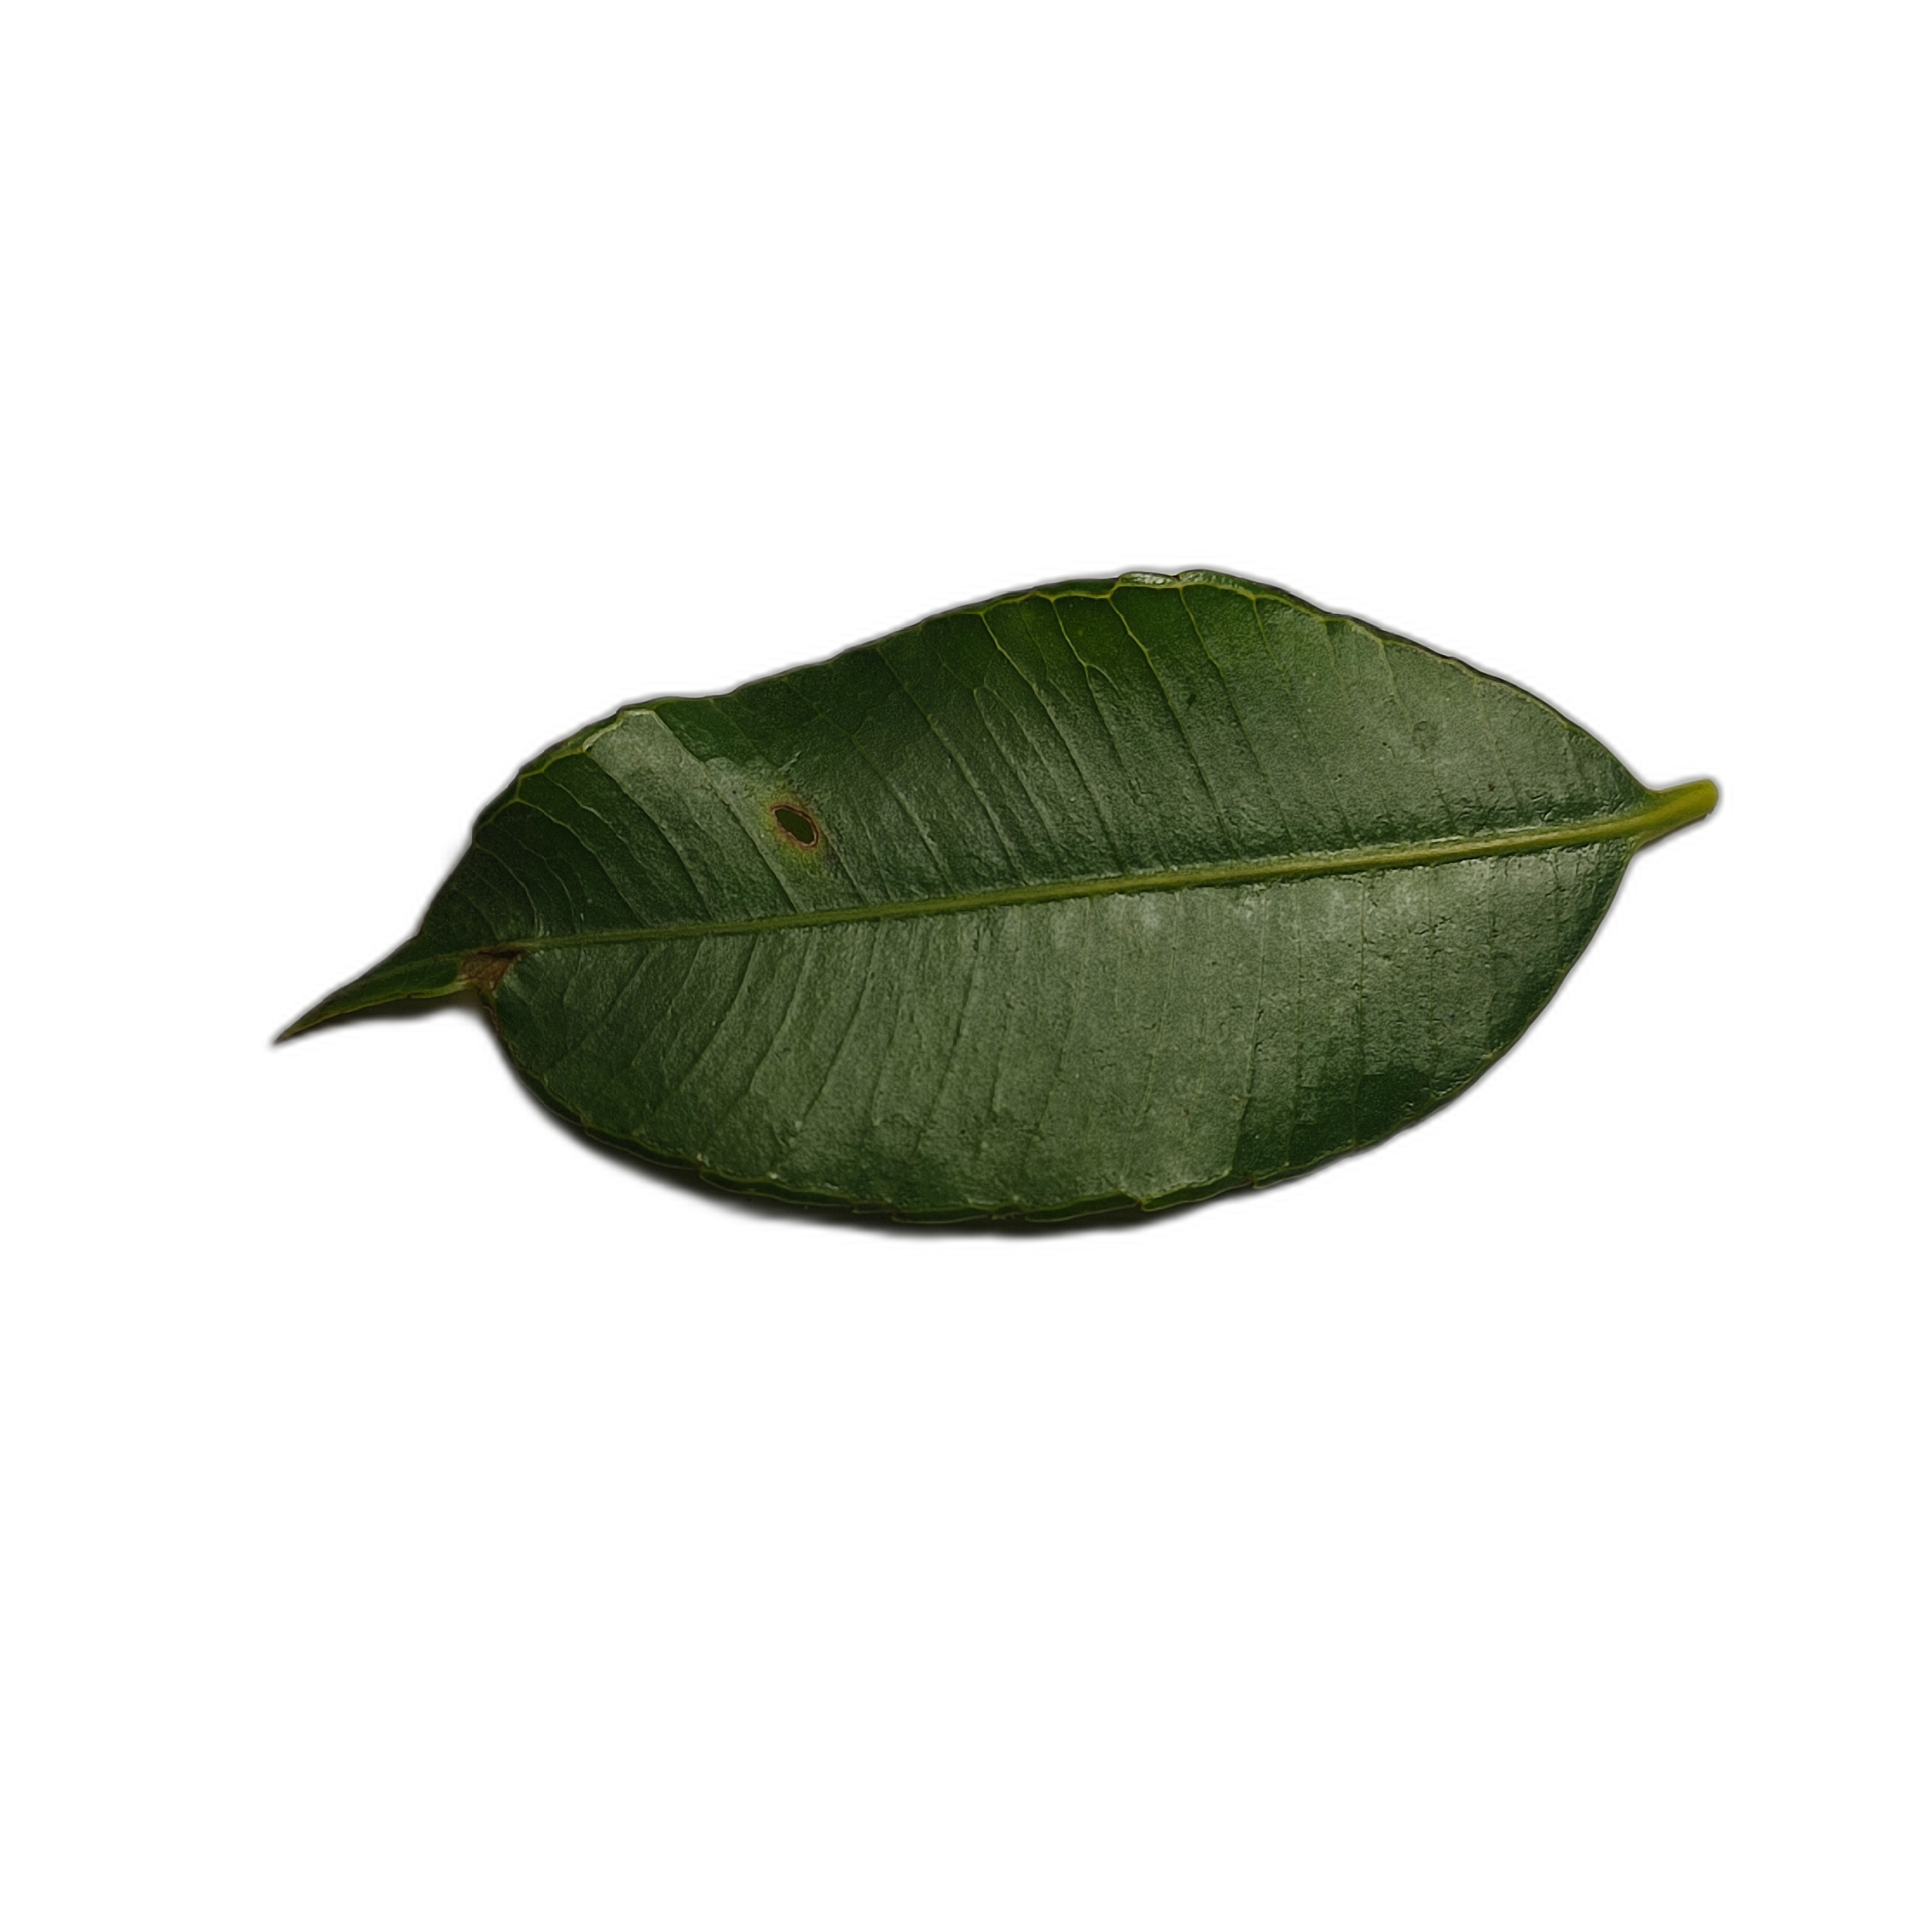
Label: healthy